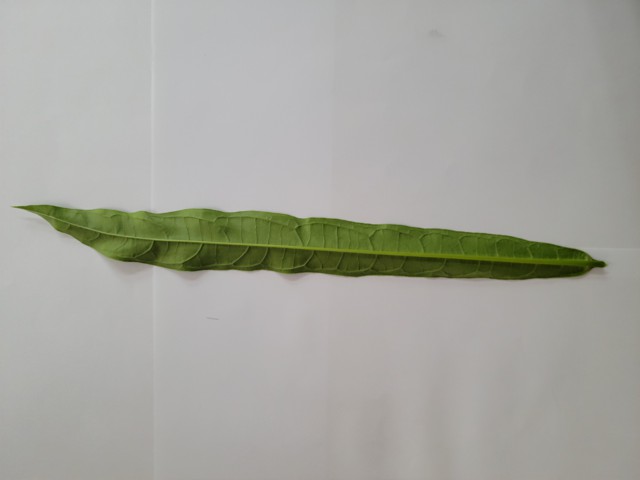
Plant: bamonhati